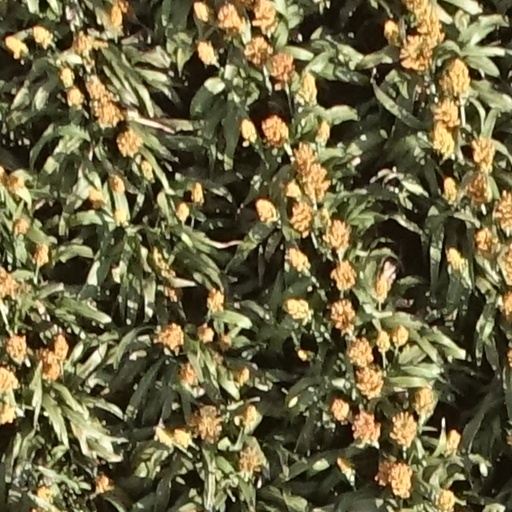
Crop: sorghum